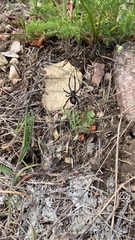
Species: Lactrodectus_hesperus